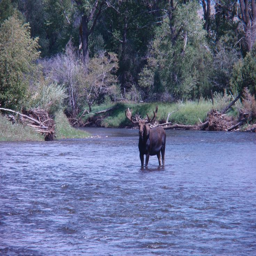
a bull moose strikes a pose in the middle of a river .